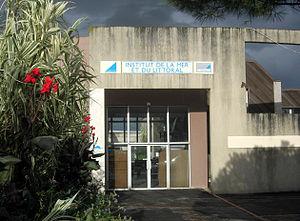
Longtemps dominée par l'agriculture et des activités traditionnelles et profondément marquée par une très forte ruralité, la Charente-Maritime s'affranchit peu à peu de l'image d'un département rural et pauvre. Elle est devenue avant le début du XXIᵉ siècle un territoire attractif, grâce à son littoral, atout majeur qui a largement contribué à moderniser son économie où le tourisme y joue un rôle déterminant.